Dragon Ball Super: Super Hero

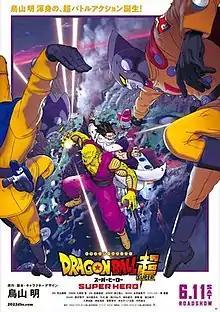
Theatrical release poster

is a 2022 Japanese animated martial arts fantasy adventure film and the sequel to "" (2018). It is the twenty-first animated feature film in the "Dragon Ball" franchise, the second to carry the "Dragon Ball Super" branding, the first to be produced mainly using CGI animation, as well as the fourth and final animated "Dragon Ball" film to be produced under the supervision of franchise creator Akira Toriyama before his death in March 2024. In the film, Piccolo and his former student Gohan head on a mission to save the world from the newly reformed Red Ribbon Army.